Bridge in Solebury Township

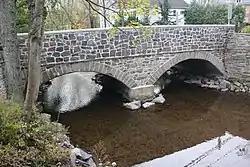
Bridge in Solebury Township, west side. November 2012.

The Bridge in Solebury Township is an historic stone arch bridge located at Carversville in Solebury Township, Pennsylvania, United States. It has two spans, each 20 feet long, and was constructed in 1854. It is constructed of roughly squared stone.